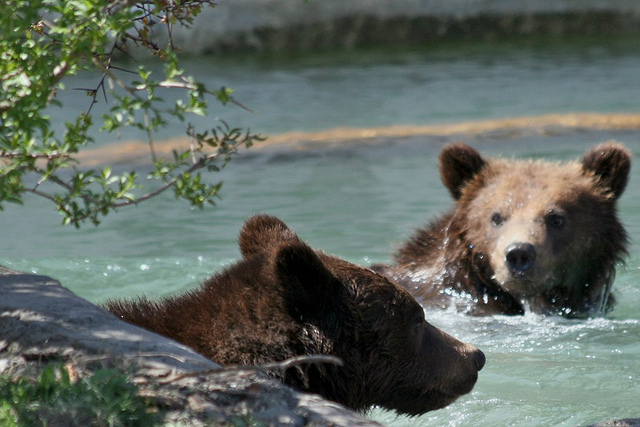
user: Given an image and a question. Answer the question in a short answer. Question: What kind of bears are these? Short Answer:
assistant: grizzly